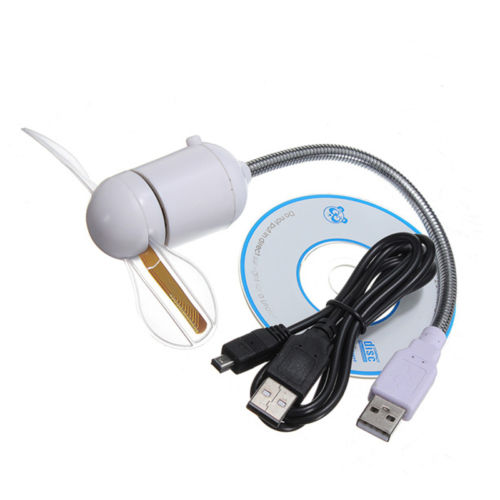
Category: fan